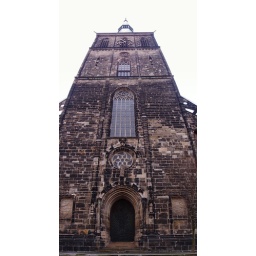
the bell tower and decorated steel door of Andreaskirche near the Markt Platz in Hildesheim